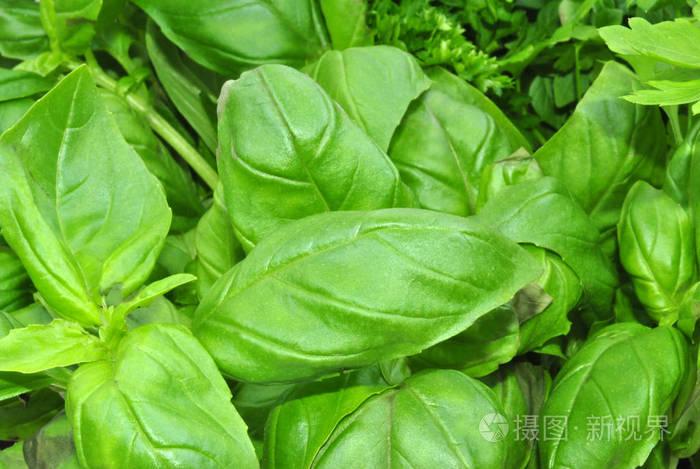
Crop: unknown
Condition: basil